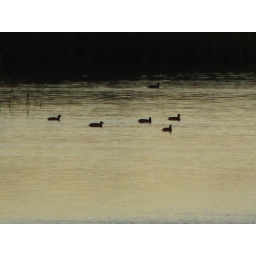
Study in black and white (nearly)